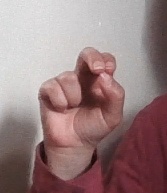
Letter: gaaf